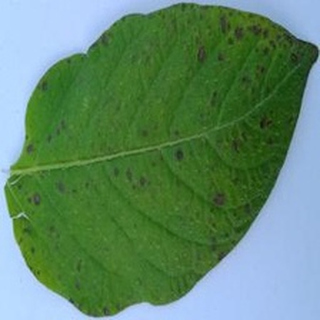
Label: potato_early_blight